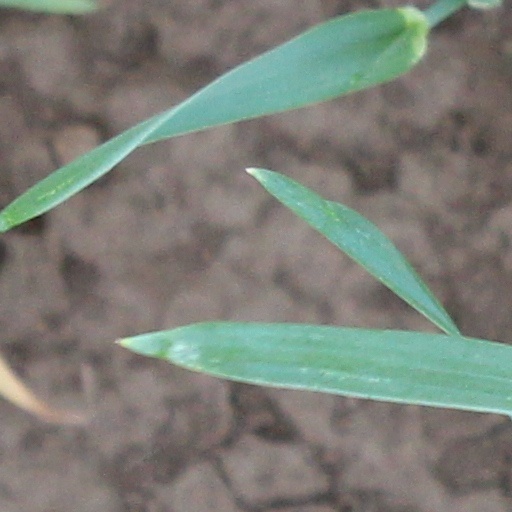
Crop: wheat